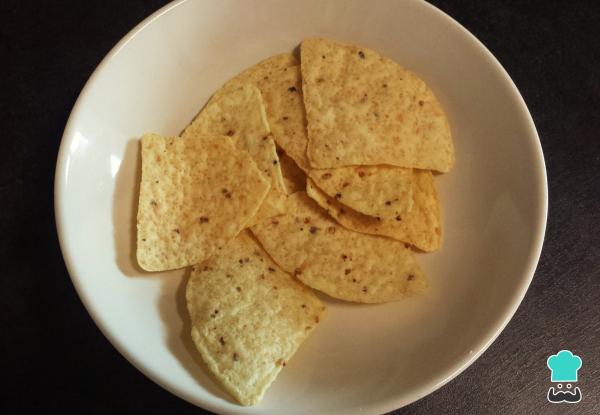
Para armar el plato de nachos, ubica un plato hondo y coloca una buena base de nachos. Si quieres hacerlos nachos tu mismo, puedes seguir la receta de totopos caseros, ¡es muy fácil!